Forest–Norman Historic District

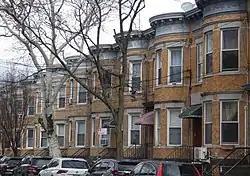
Rowhouses in the historic district

Forest–Norman Historic District is a national historic district in Ridgewood, Queens, New York. It includes 37 contributing buildings built between 1908 and 1910. They consist of two-story brick houses with one apartment per floor and two-story brick tenements with two apartments per floor.